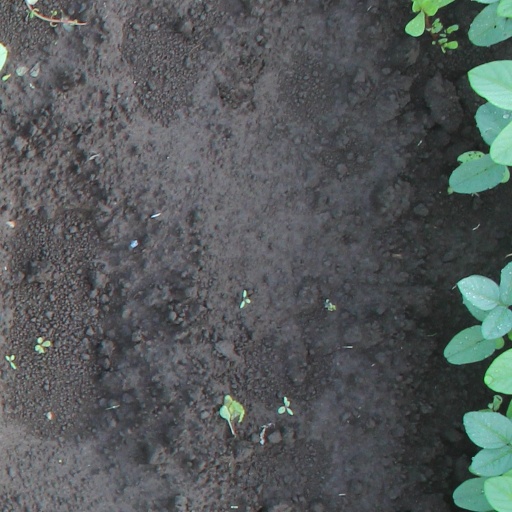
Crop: soybean